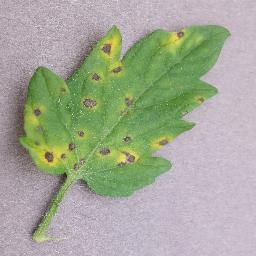
Label: Tomato___Septoria_leaf_spot